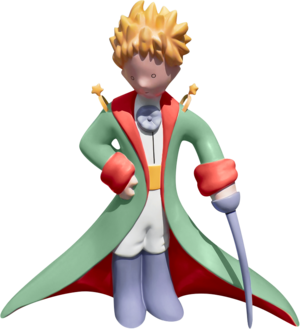
Le petit prince, Antoine de Saint-Exupéry